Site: brandenburg
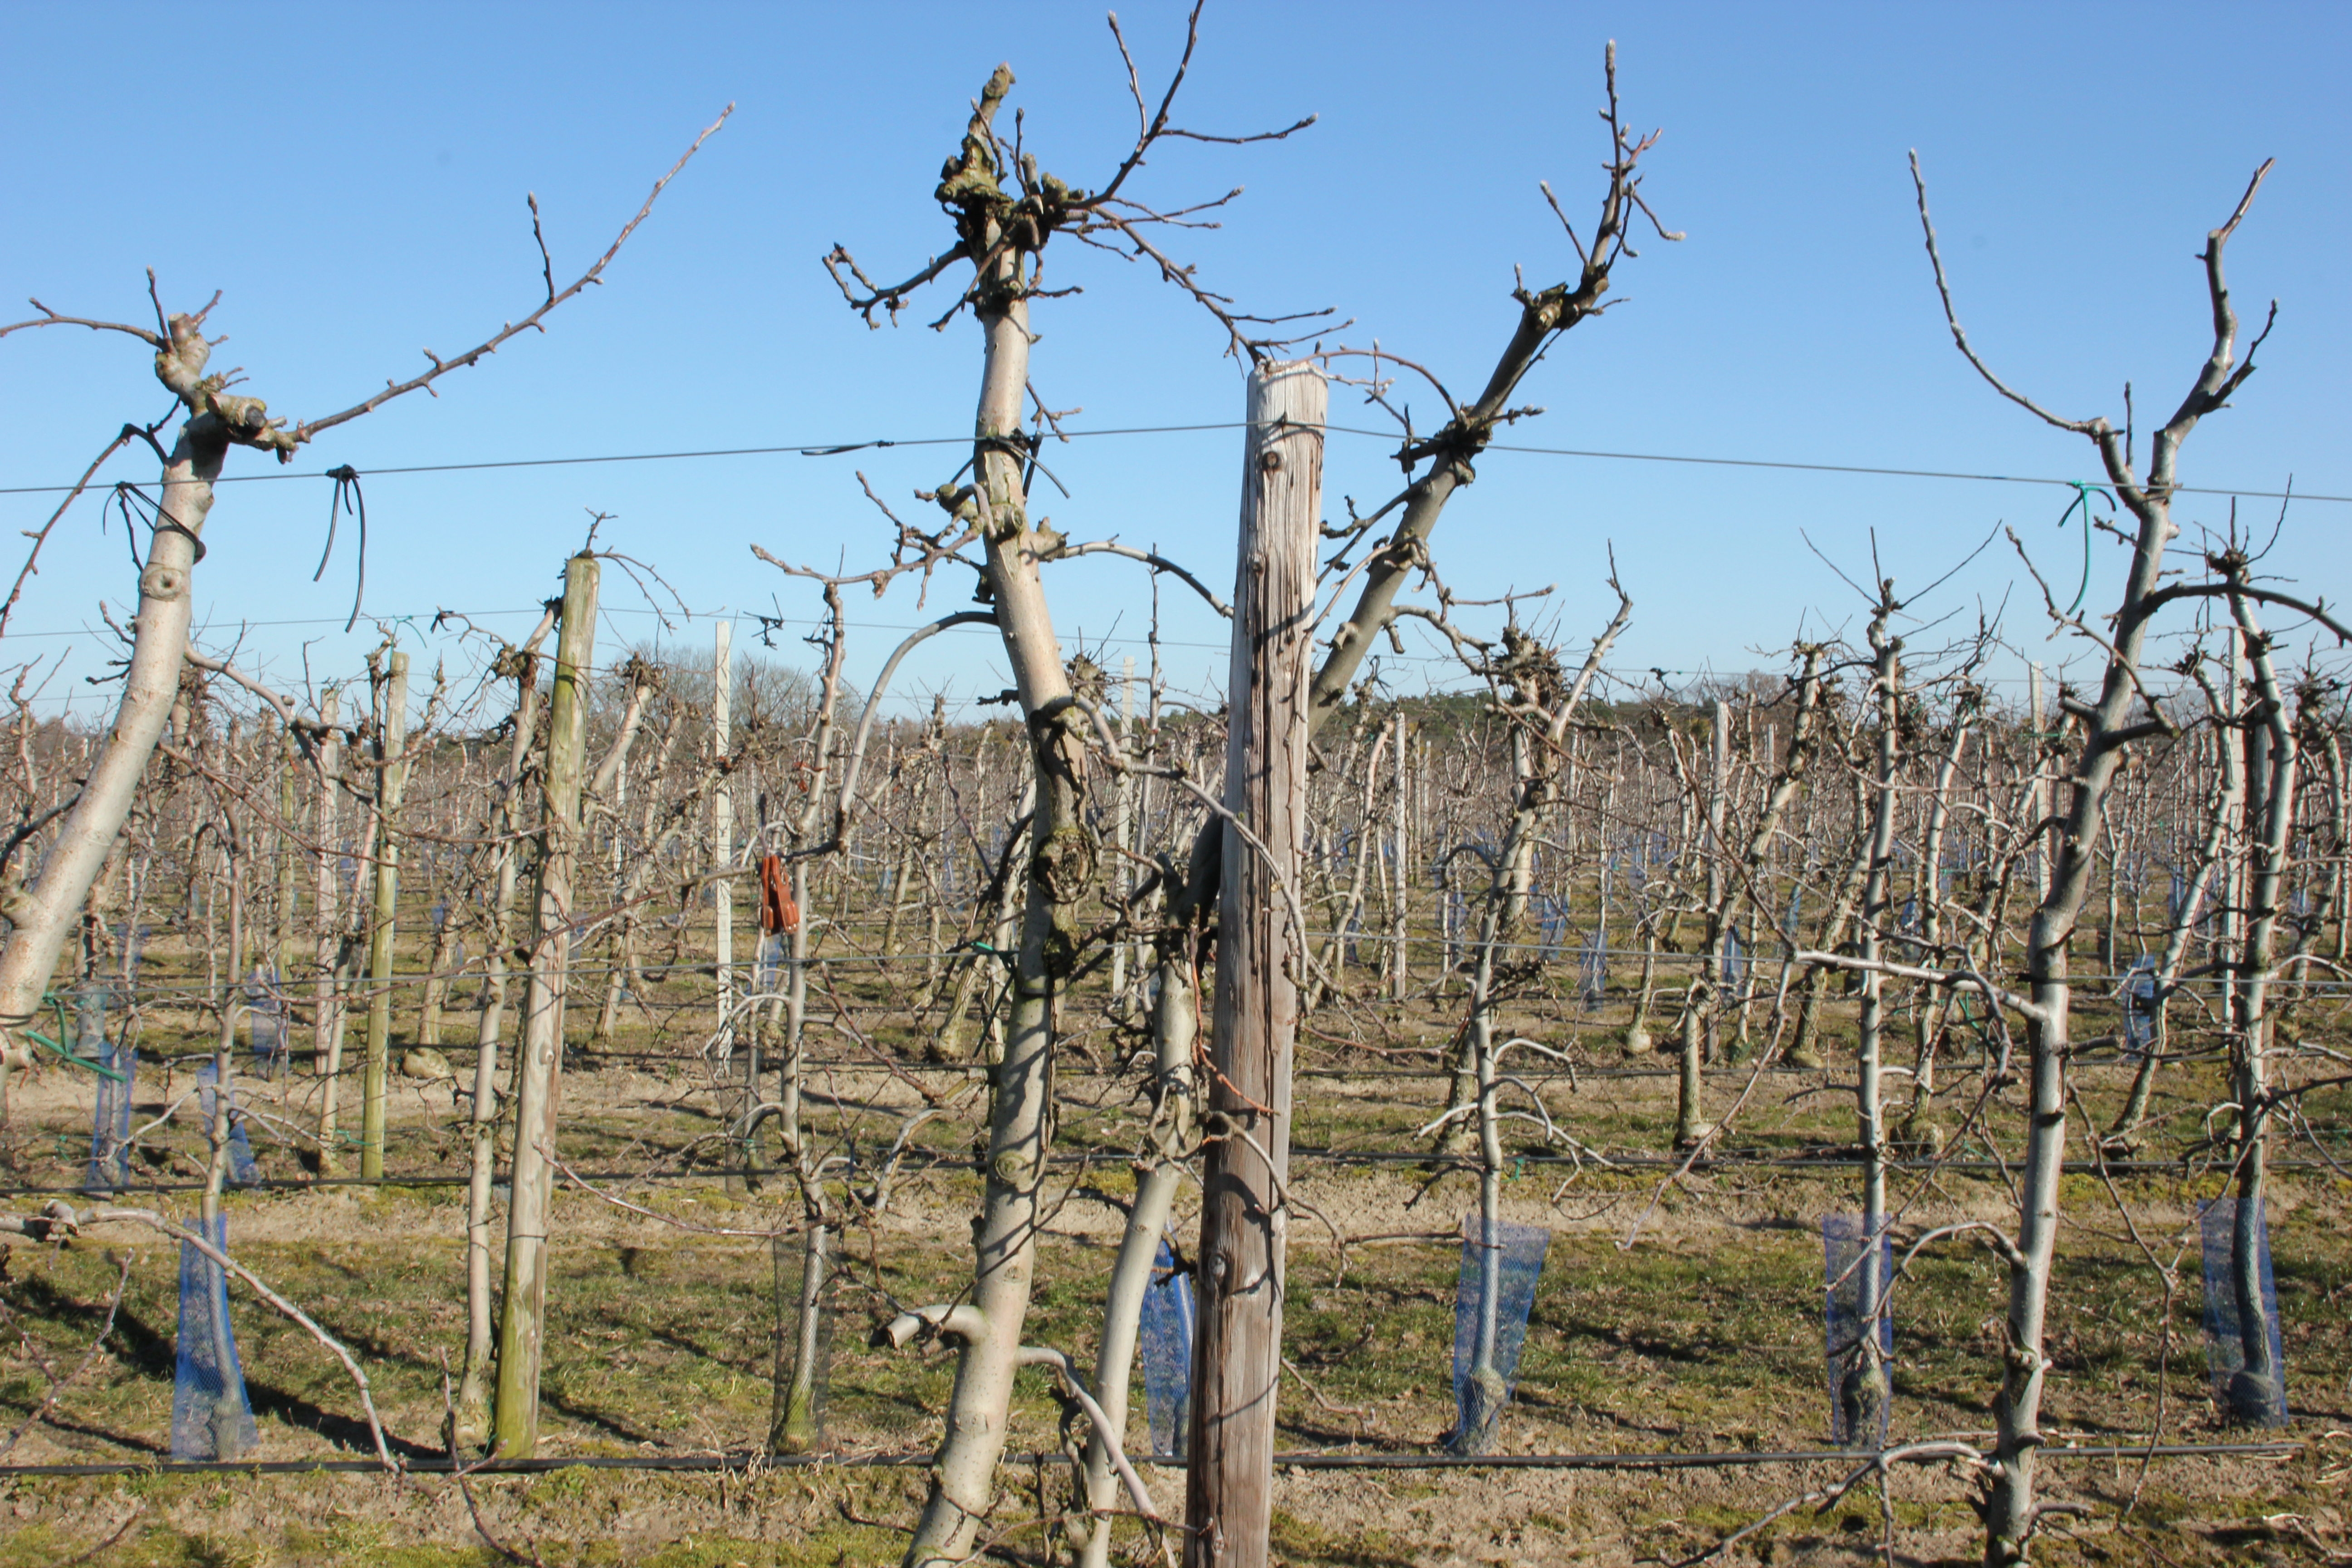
Growth stage (BBCH 03): Bud development